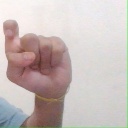
अक्षर: इ